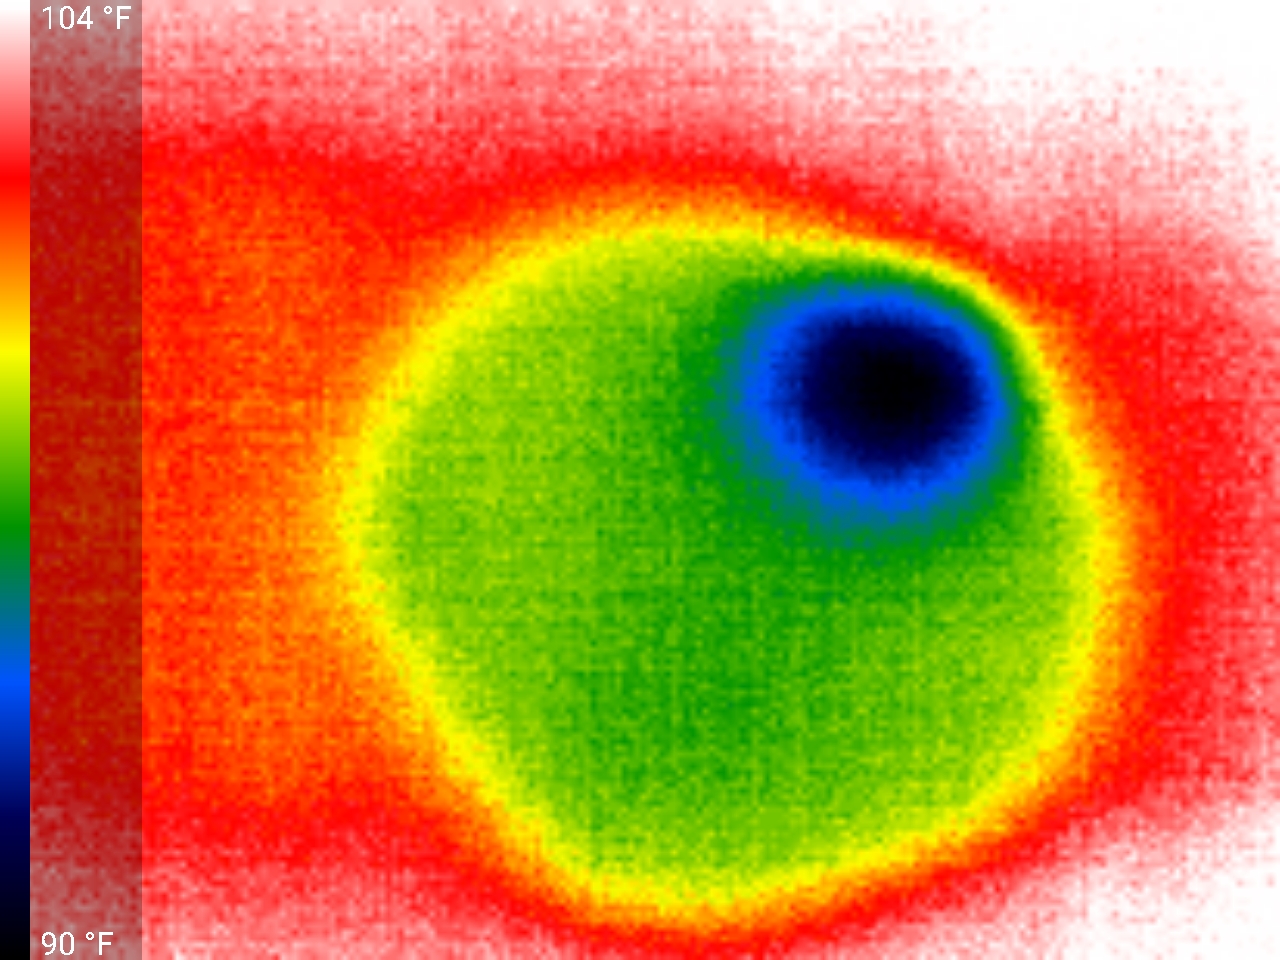
Label: No Defect